Whitekirk

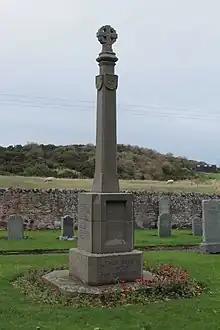
Whitekirk War Memorial

The shrine of Our Lady at Whitekirk was desecrated by the armies of Edward III of England in 1356, a period that would become known as the Burnt Candlemas. Later in the 14th century, the shrine of Our Lady was reconsecrated at the newly built Church of St Mary the Virgin in Haddington. Whitekirk continued to be a place of pilgrimage, however, receiving visits from the future Pope Pius II and James IV, Margaret Tudor, and James V.